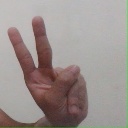
अक्षर: ऐ